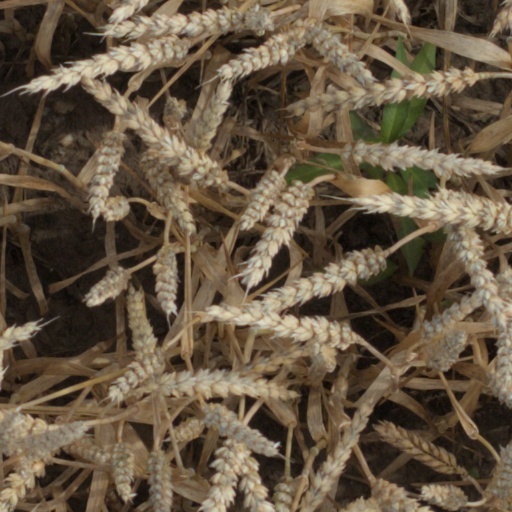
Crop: wheat